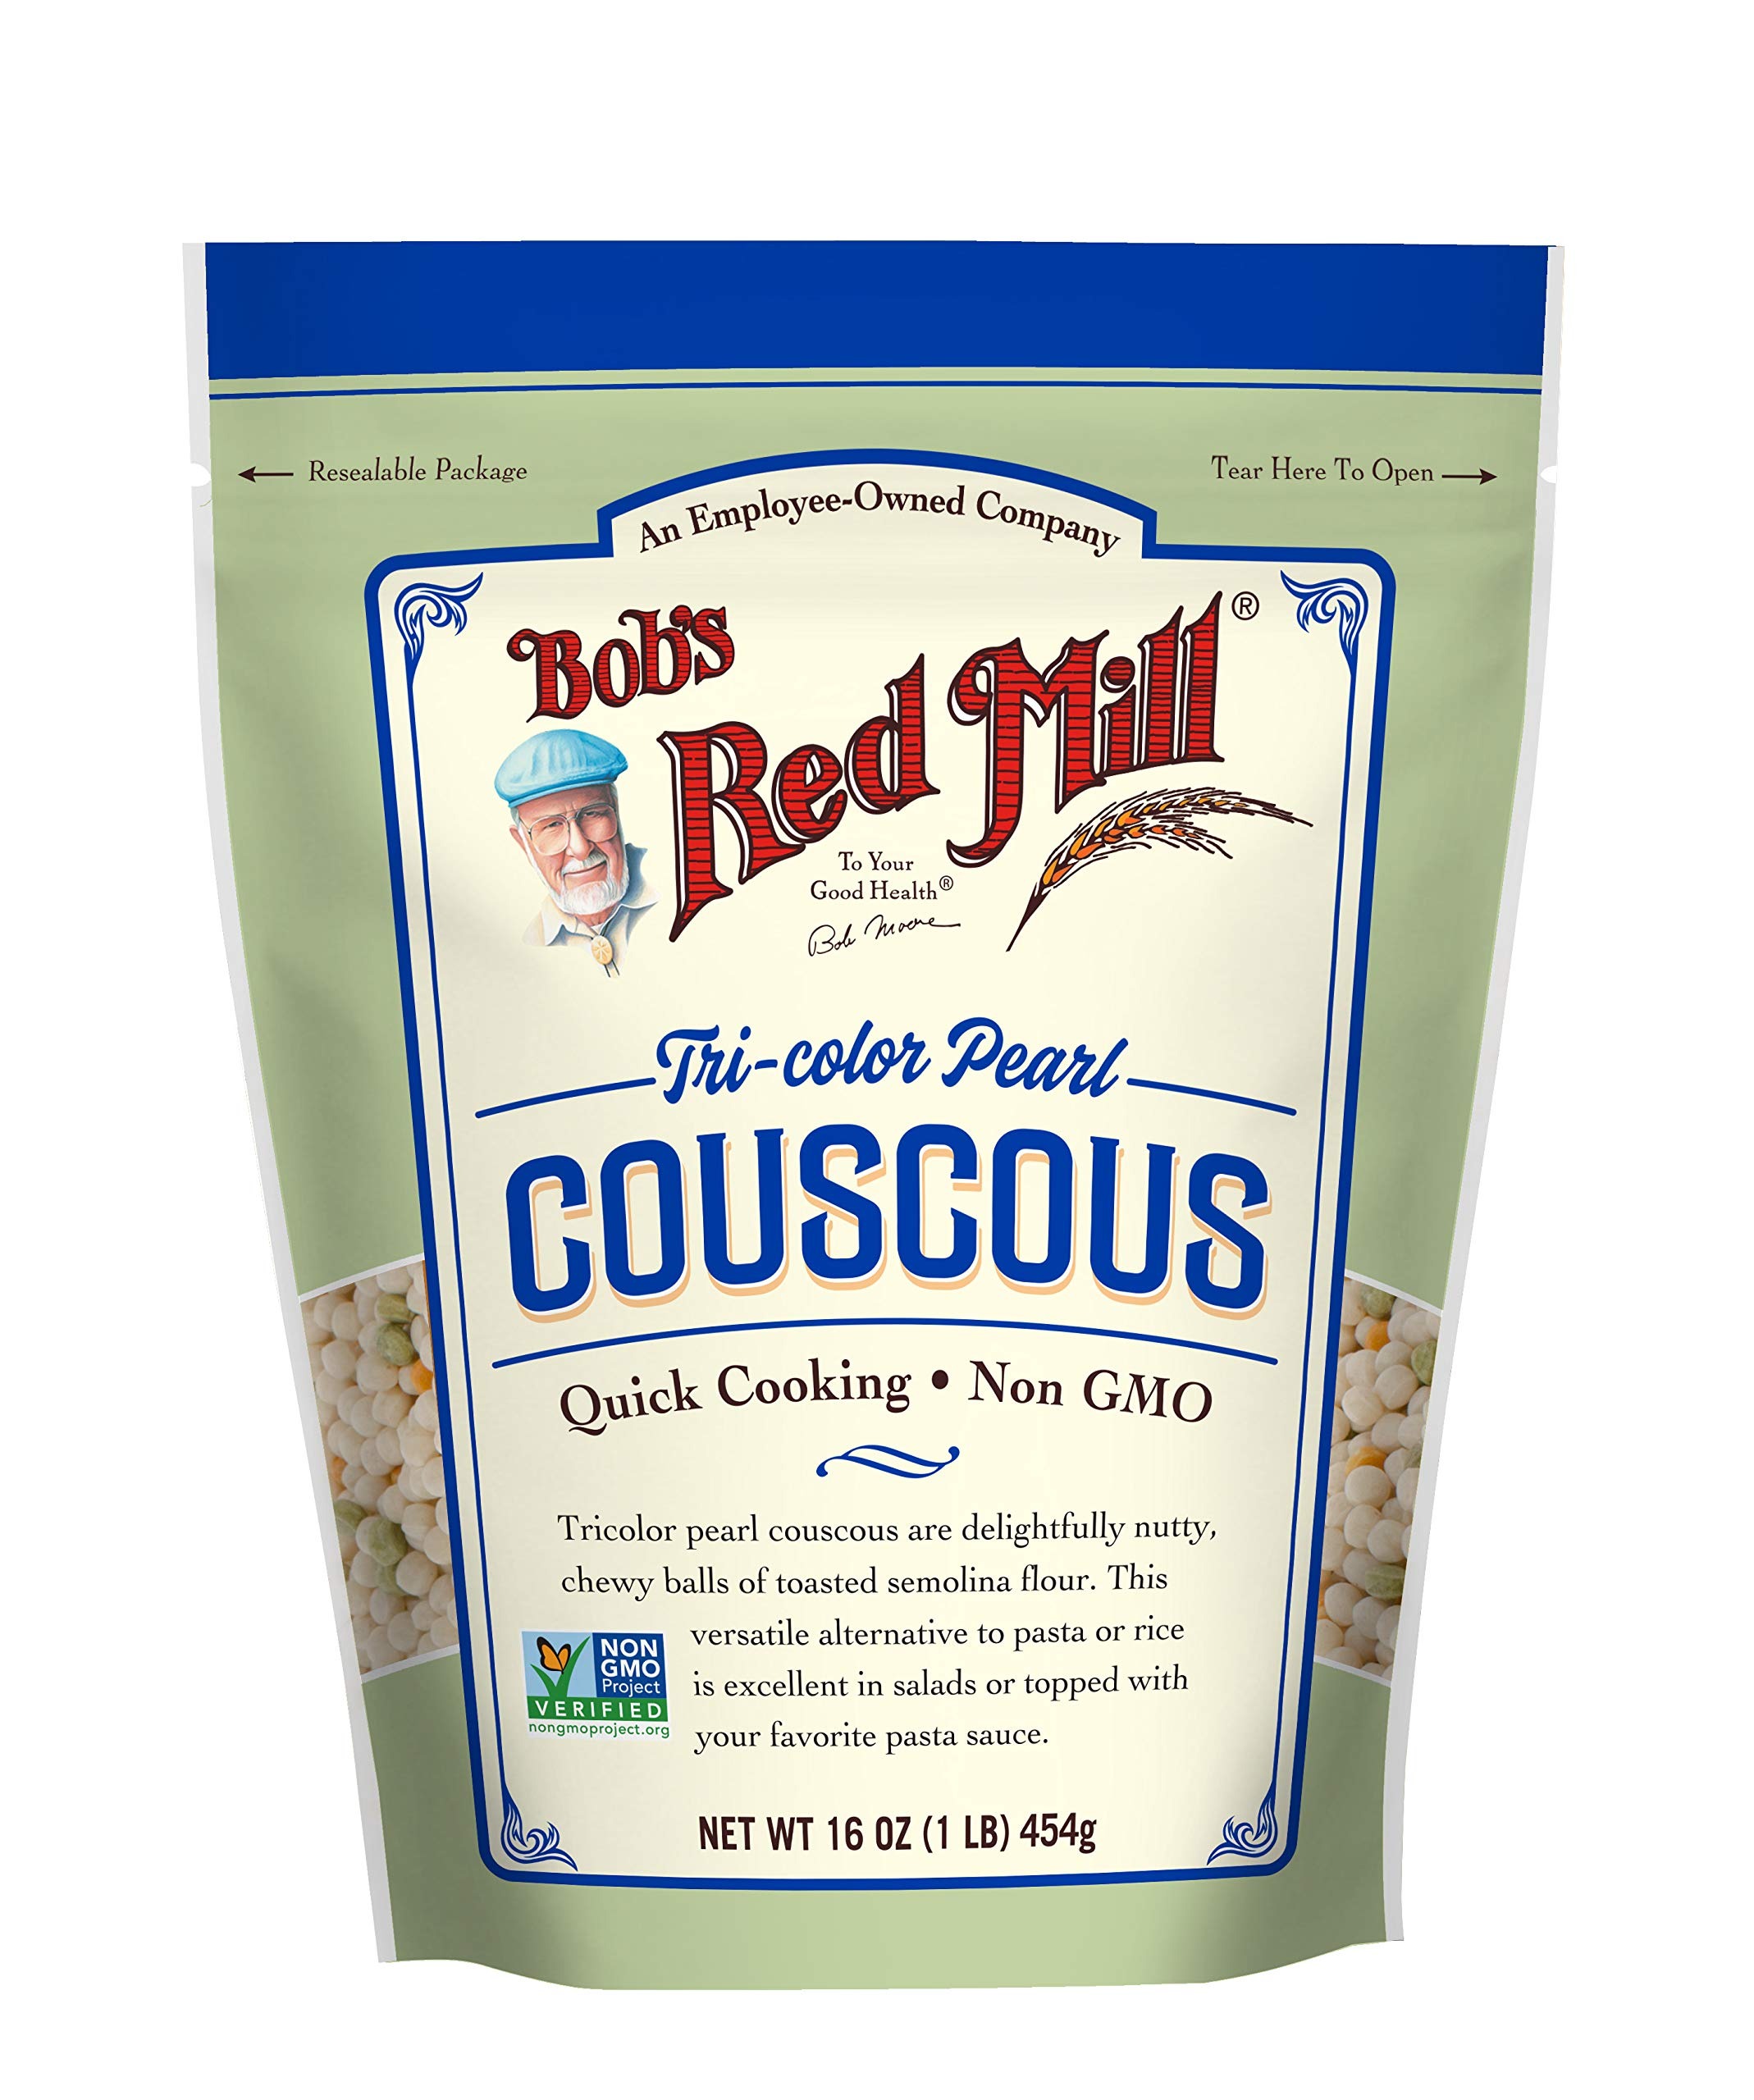
Item Name: Bob's Red Mill Tri-Color Pearl Couscous, Quick Cooking - 1 Pound (Pack of 1) - Non-GMO, Vegan, Israeli Couscous
Bullet Point 1: Tri-color Pearl Couscous is at once delicious and daring! Its beautiful red and green colors come from real tomato and spinach
Bullet Point 2: Delightfully nutty, chewy balls of toasted semolina flour
Bullet Point 3: Versatile alternative to pasta or rice
Bullet Point 4: Excellent in salads or topped with your favorite pasta sauce
Bullet Point 5: BOB'S RED MILL: Make folks a little happier: it’s the idea that keeps our stone mills grinding to fill every bag with wholesome goodness
Value: 16.0
Unit: Ounce

Price: 10.395